Vladilen Minin

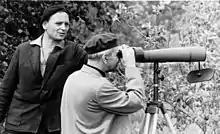
Vladilen Minin and Mstislav Keldysh (President of the Academy of Sciences of the Soviet Union) testing “Teplo”

At the same period he delivered lectures to his first students at the preliminary courses of Novosibirsk State University. Later he was invited by Vice-rector Rem Soloukhin to take part in establishing demonstration hall for the Department of General Physics and practical physics. Over 100 demonstration scenarios for a course in physics were made by Minin. In 1959-1969 he worked as an associate professor at the Department of General Physics.